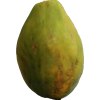
Label: papaya